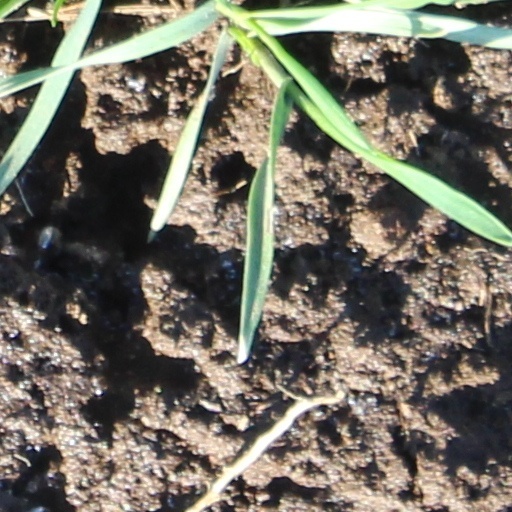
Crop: wheat